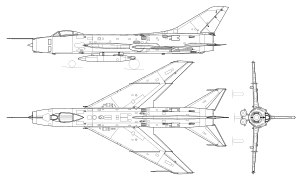
Sukhoj Su-7 / Design og udvikling / Su-7B jagerbomber
Tegning af Su-7
Sukhoj Su-7 er et pilvinget supersonisk kampfly udviklet af det sovjetiske designbureau OKB Sukhoj i 1955. Flyet var oprindeligt udviklet som et taktisk jagerfly, der skulle operere i lav højde, men flyet var mindre succesfuldt i den rolle. En videreudvikling, Su-7B, blev udstyret som jagerbomber og opnåede imidlertid stor succes og blev Sovjetunionens primære jagerbomber og angrebsfly i 1960'erne. Su-7 blev produceret i 1.847 eksemplarer mellem 1957 og 1972 og blev eksporteret til flere lande De fleste producerede eksemplarer var Su-7B varianten.